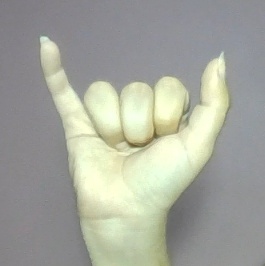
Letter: ya